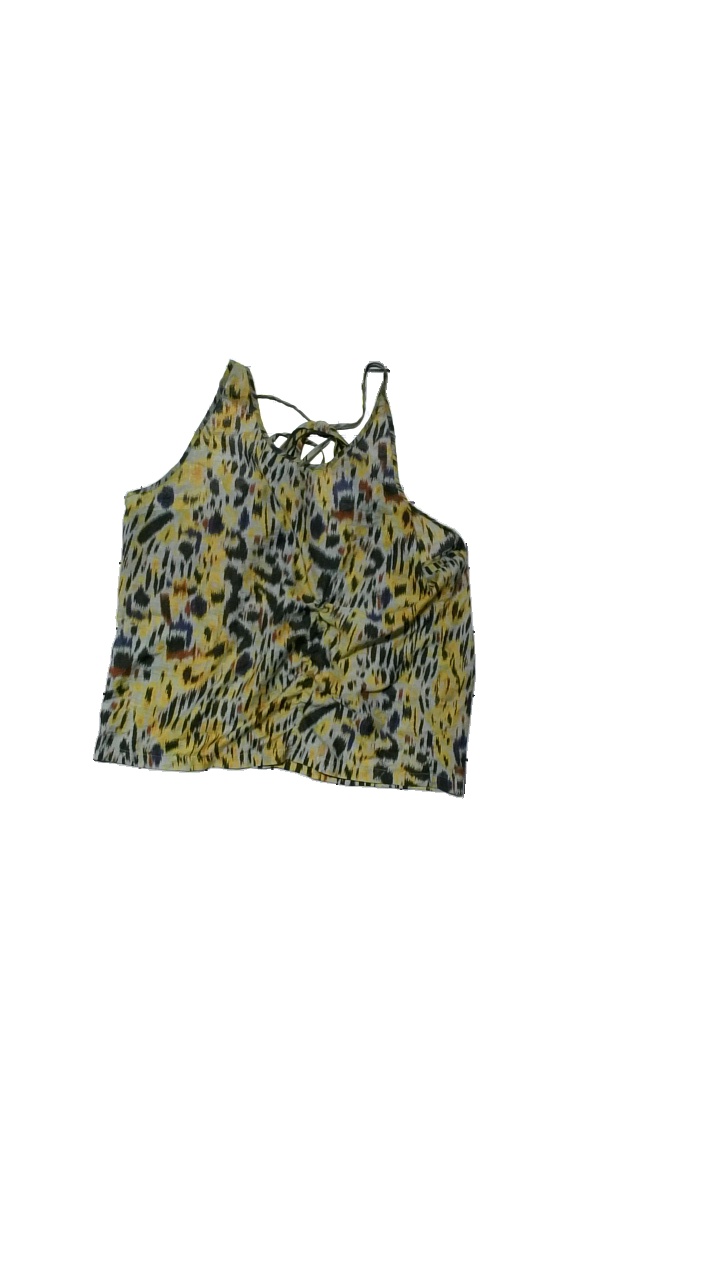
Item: Tank Top (Ladies)
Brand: Made In The Shade
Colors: Yellow, Black, Multicolor
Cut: Regular, Loose
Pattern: Other
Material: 100% polyester
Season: All
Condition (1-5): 3
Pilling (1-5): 3
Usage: Reuse
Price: <50